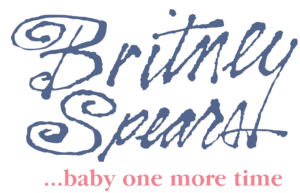
...Baby One More Time est le premier album de la chanteuse pop américaine Britney Spears. Sorti aux États-Unis le 12 janvier 1999, il est produit entre autres par Max Martin et Rami.